Philip Courtenay (died 1463)

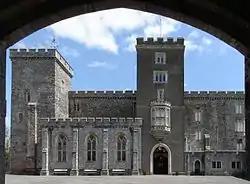
Powderham Castle, west front, viewed from under the Victorian gatehouse

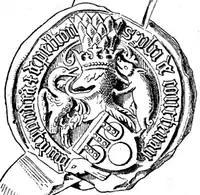
1435–6 seal of Sir Philip Courtenay (died 1463) of Powderham. Inscription: "S(igillum) Ph(ilip)i Courtenay D(o)m(ini) de Poudra(m) & de Petton" ("Seal of Philip Courtenay lord of Powderham and of Petton")

Courtenay's seat was Powderham Castle, given to his grandfather Sir Philip Courtenay (1340–1406), of Powderham, (a younger son of Hugh Courtenay, 2nd Earl of Devon (died 1377)), by his mother Margaret Bohun, whose father had given it to her as her marriage portion.